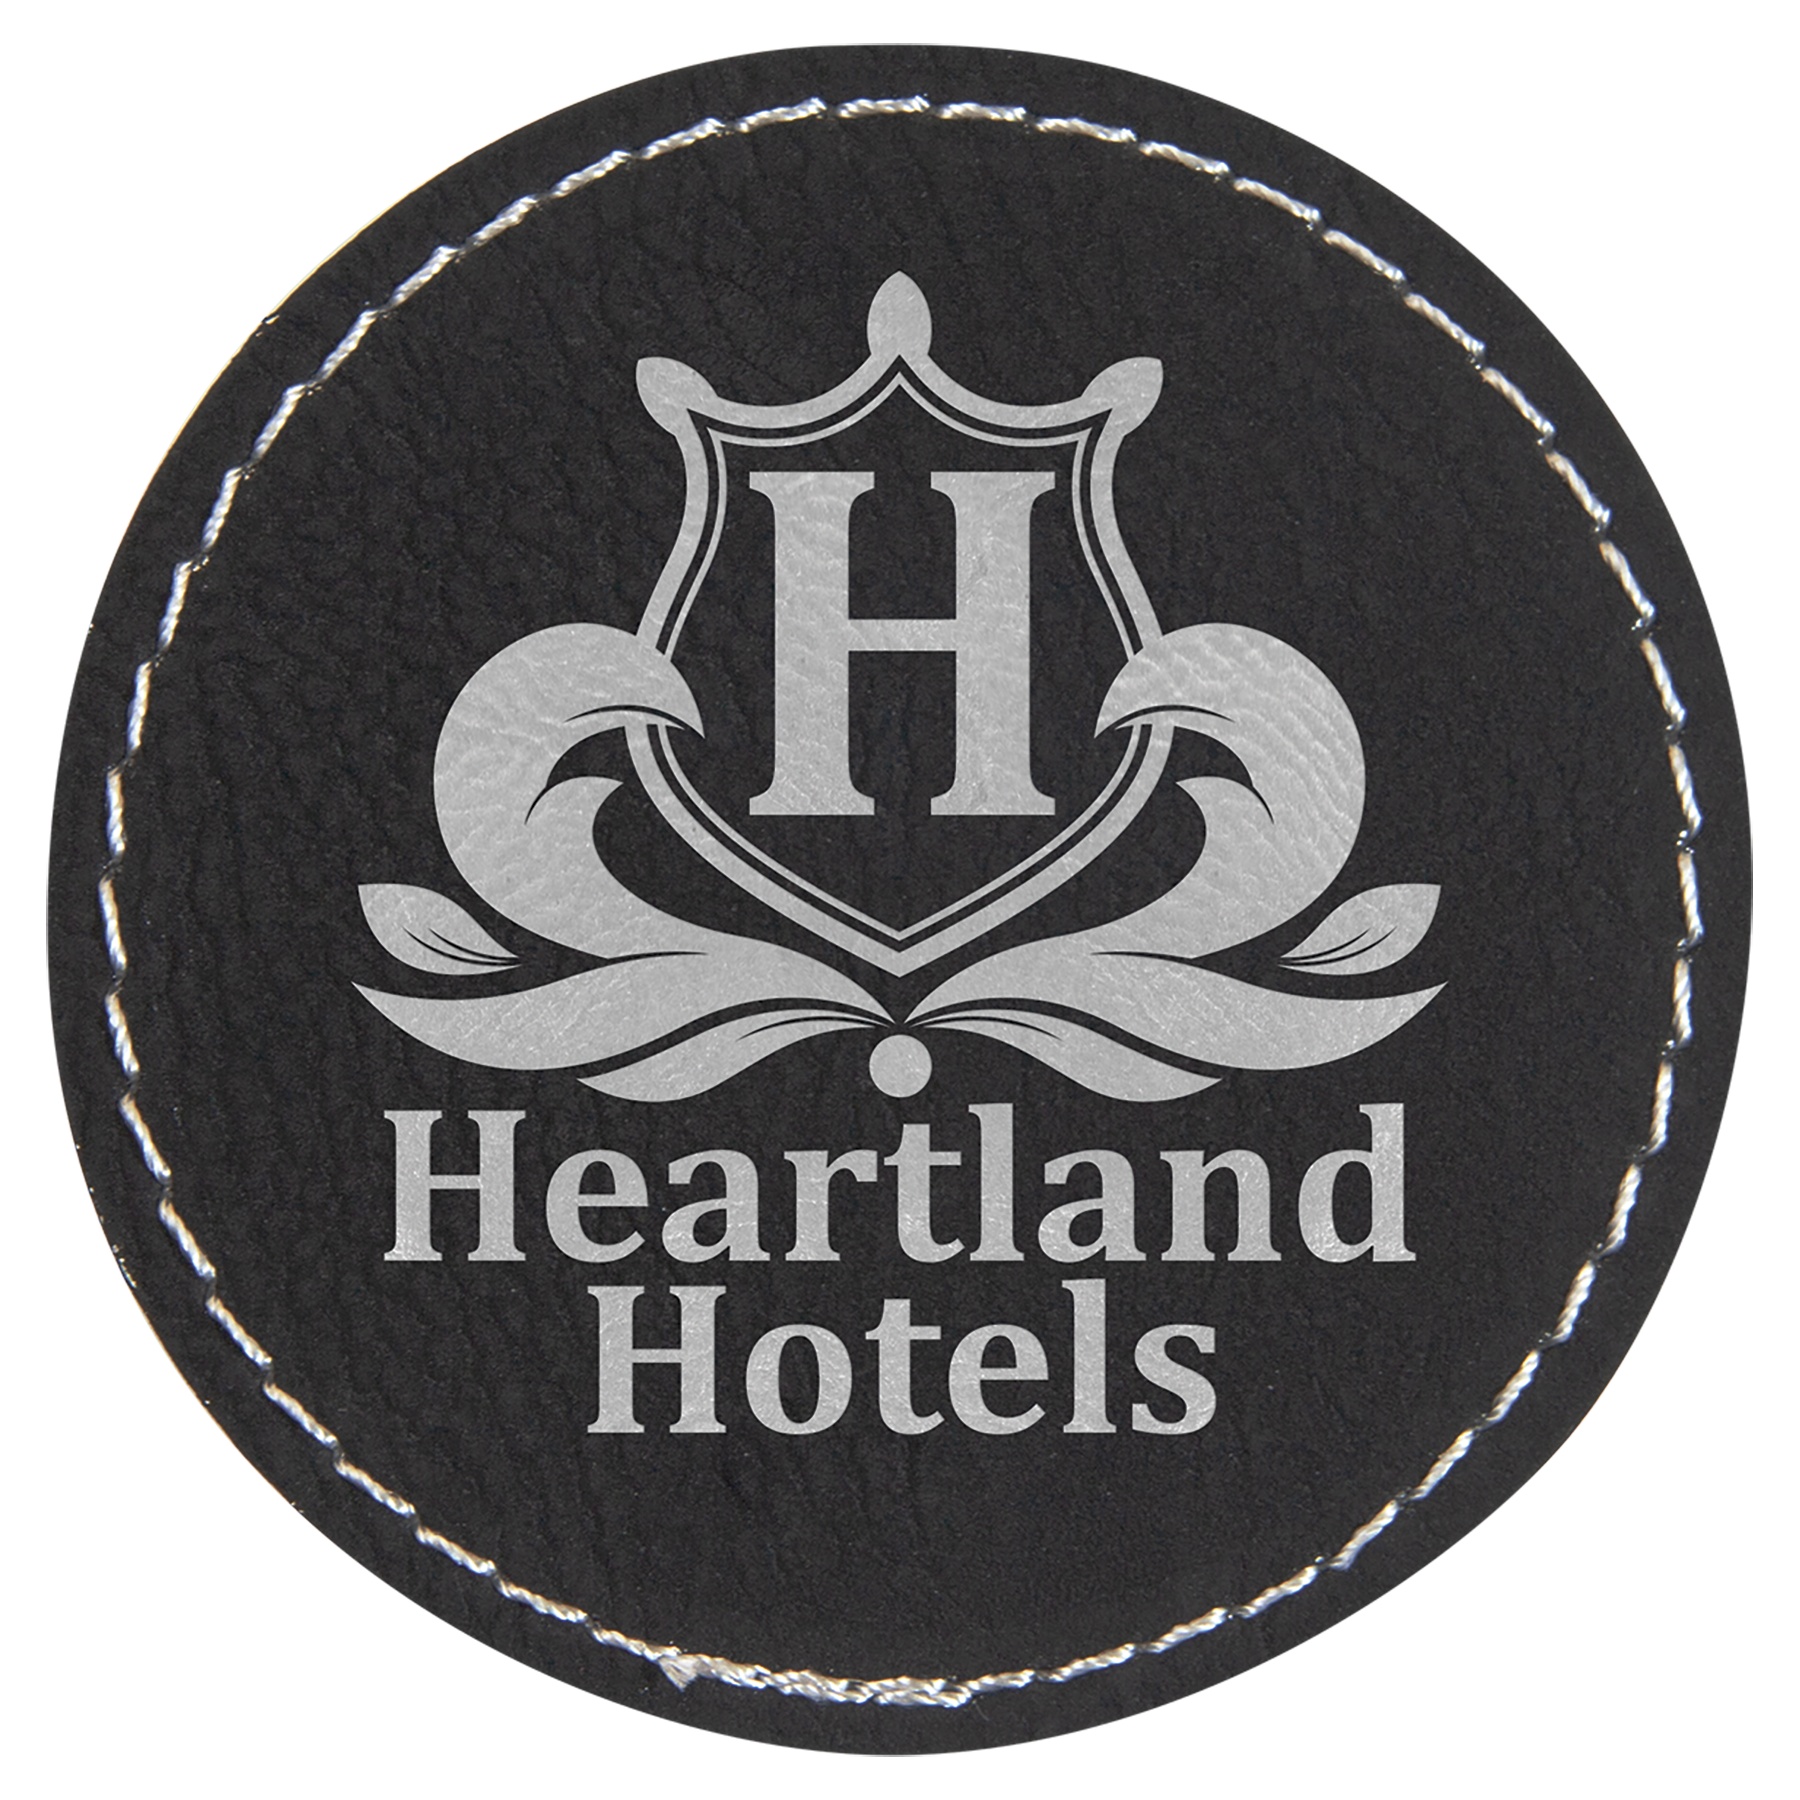
2 1/2" Round Black/Silver Laserable Leatherette Patch with Adhesive (Sold by Case of 25)
Laserable Leatherette offers the look and feel of genuine leather at a fraction of the price. This richly textured, synthetic material is water resistant, easy to clean and durable enough for the rigors of daily use. The highquality workmanship of each leatherette piece is sure to impress every rec ipient with its elegant individuality. Laserable leatherette items can be personalized through laser engraving for a sharp contrast, or screen printing for a full-color effect.
Brand: JDS
Category: Arts & Entertainment > Hobbies & Creative Arts > Arts & Crafts > Art & Crafting Materials > Embellishments & Trims > Appliques & Patches > Embellished Patches